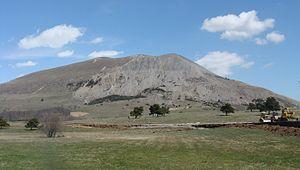
Le Puy de Manse (altitude 1617 mètres) vu du col de Manse (printemps 2008, au premier plan les travaux de déviation de la route D 944).
Le puy de Manse est un sommet isolé situé à l'extrême sud-ouest du massif des Écrins, sur la ligne de partage des eaux entre Champsaur et Gapençais. Il culmine à 1 637 mètres d'altitude.
Le col de Manse, culminant à 1 269 mètres d'altitude, est le principal point de communication entre le bassin de Gap et le haut Champsaur.